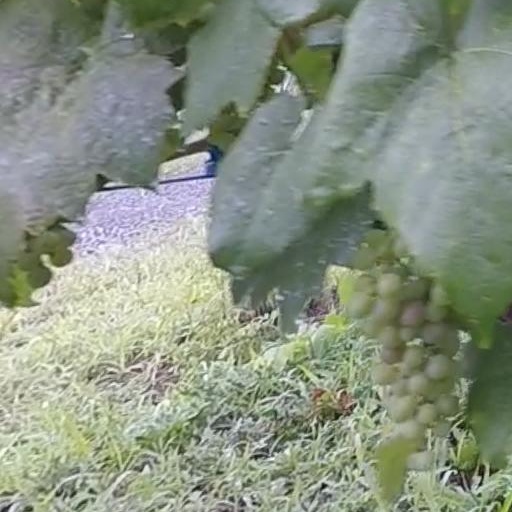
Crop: grape